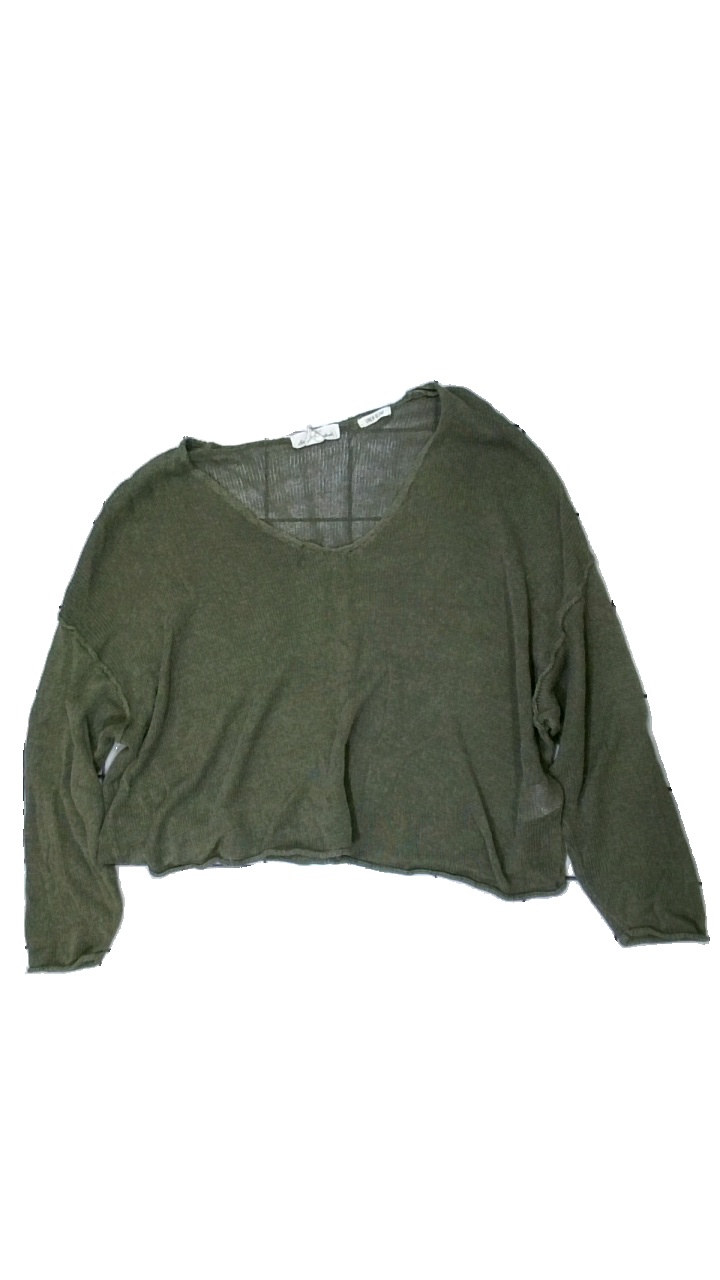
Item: Sweater (Ladies)
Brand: Logg (h&m)
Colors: Green
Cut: Regular, Loose, C-collar
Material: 63% cotton, 37% acrylic
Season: All
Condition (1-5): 3
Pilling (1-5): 3
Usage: Reuse
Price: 50-100